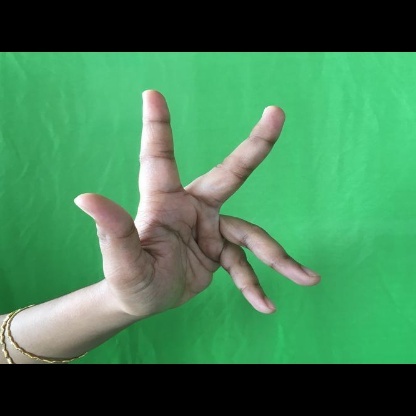
Mudra: Alapadmam